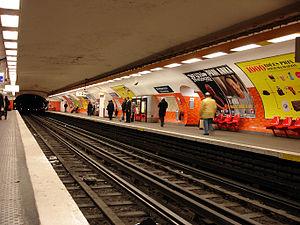
Métro de Paris (France) - ligne 6 - Station Montparnasse - Bienvenüe -
La ligne 6 du métro de Paris est une des seize lignes du réseau métropolitain de Paris. Elle suit un parcours semi-circulaire au sud de la ville sur les anciens boulevards extérieurs, entre les stations Charles de Gaulle - Étoile à l'ouest et Nation à l'est.
La liste des stations du métro de Paris propose un aperçu des stations actuellement en service, fermées ou autres, du métro de Paris, en France. Le métro a ouvert en 1900 et comprend 302 stations et 383 points d'arrêt, depuis le 23 mars 2013. Les stations fermées ne sont pas comptées dans le total.
Montparnasse - Bienvenüe est une station des lignes 4, 6, 12 et 13 du métro de Paris, située à la limite des 6ᵉ, 14ᵉ et 15ᵉ arrondissements de Paris.